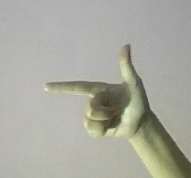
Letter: yaa